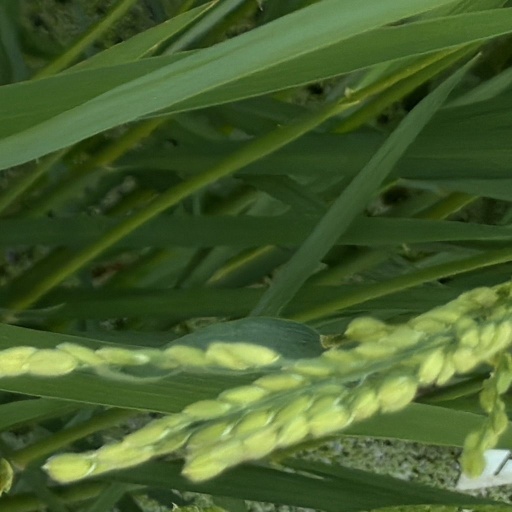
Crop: rice